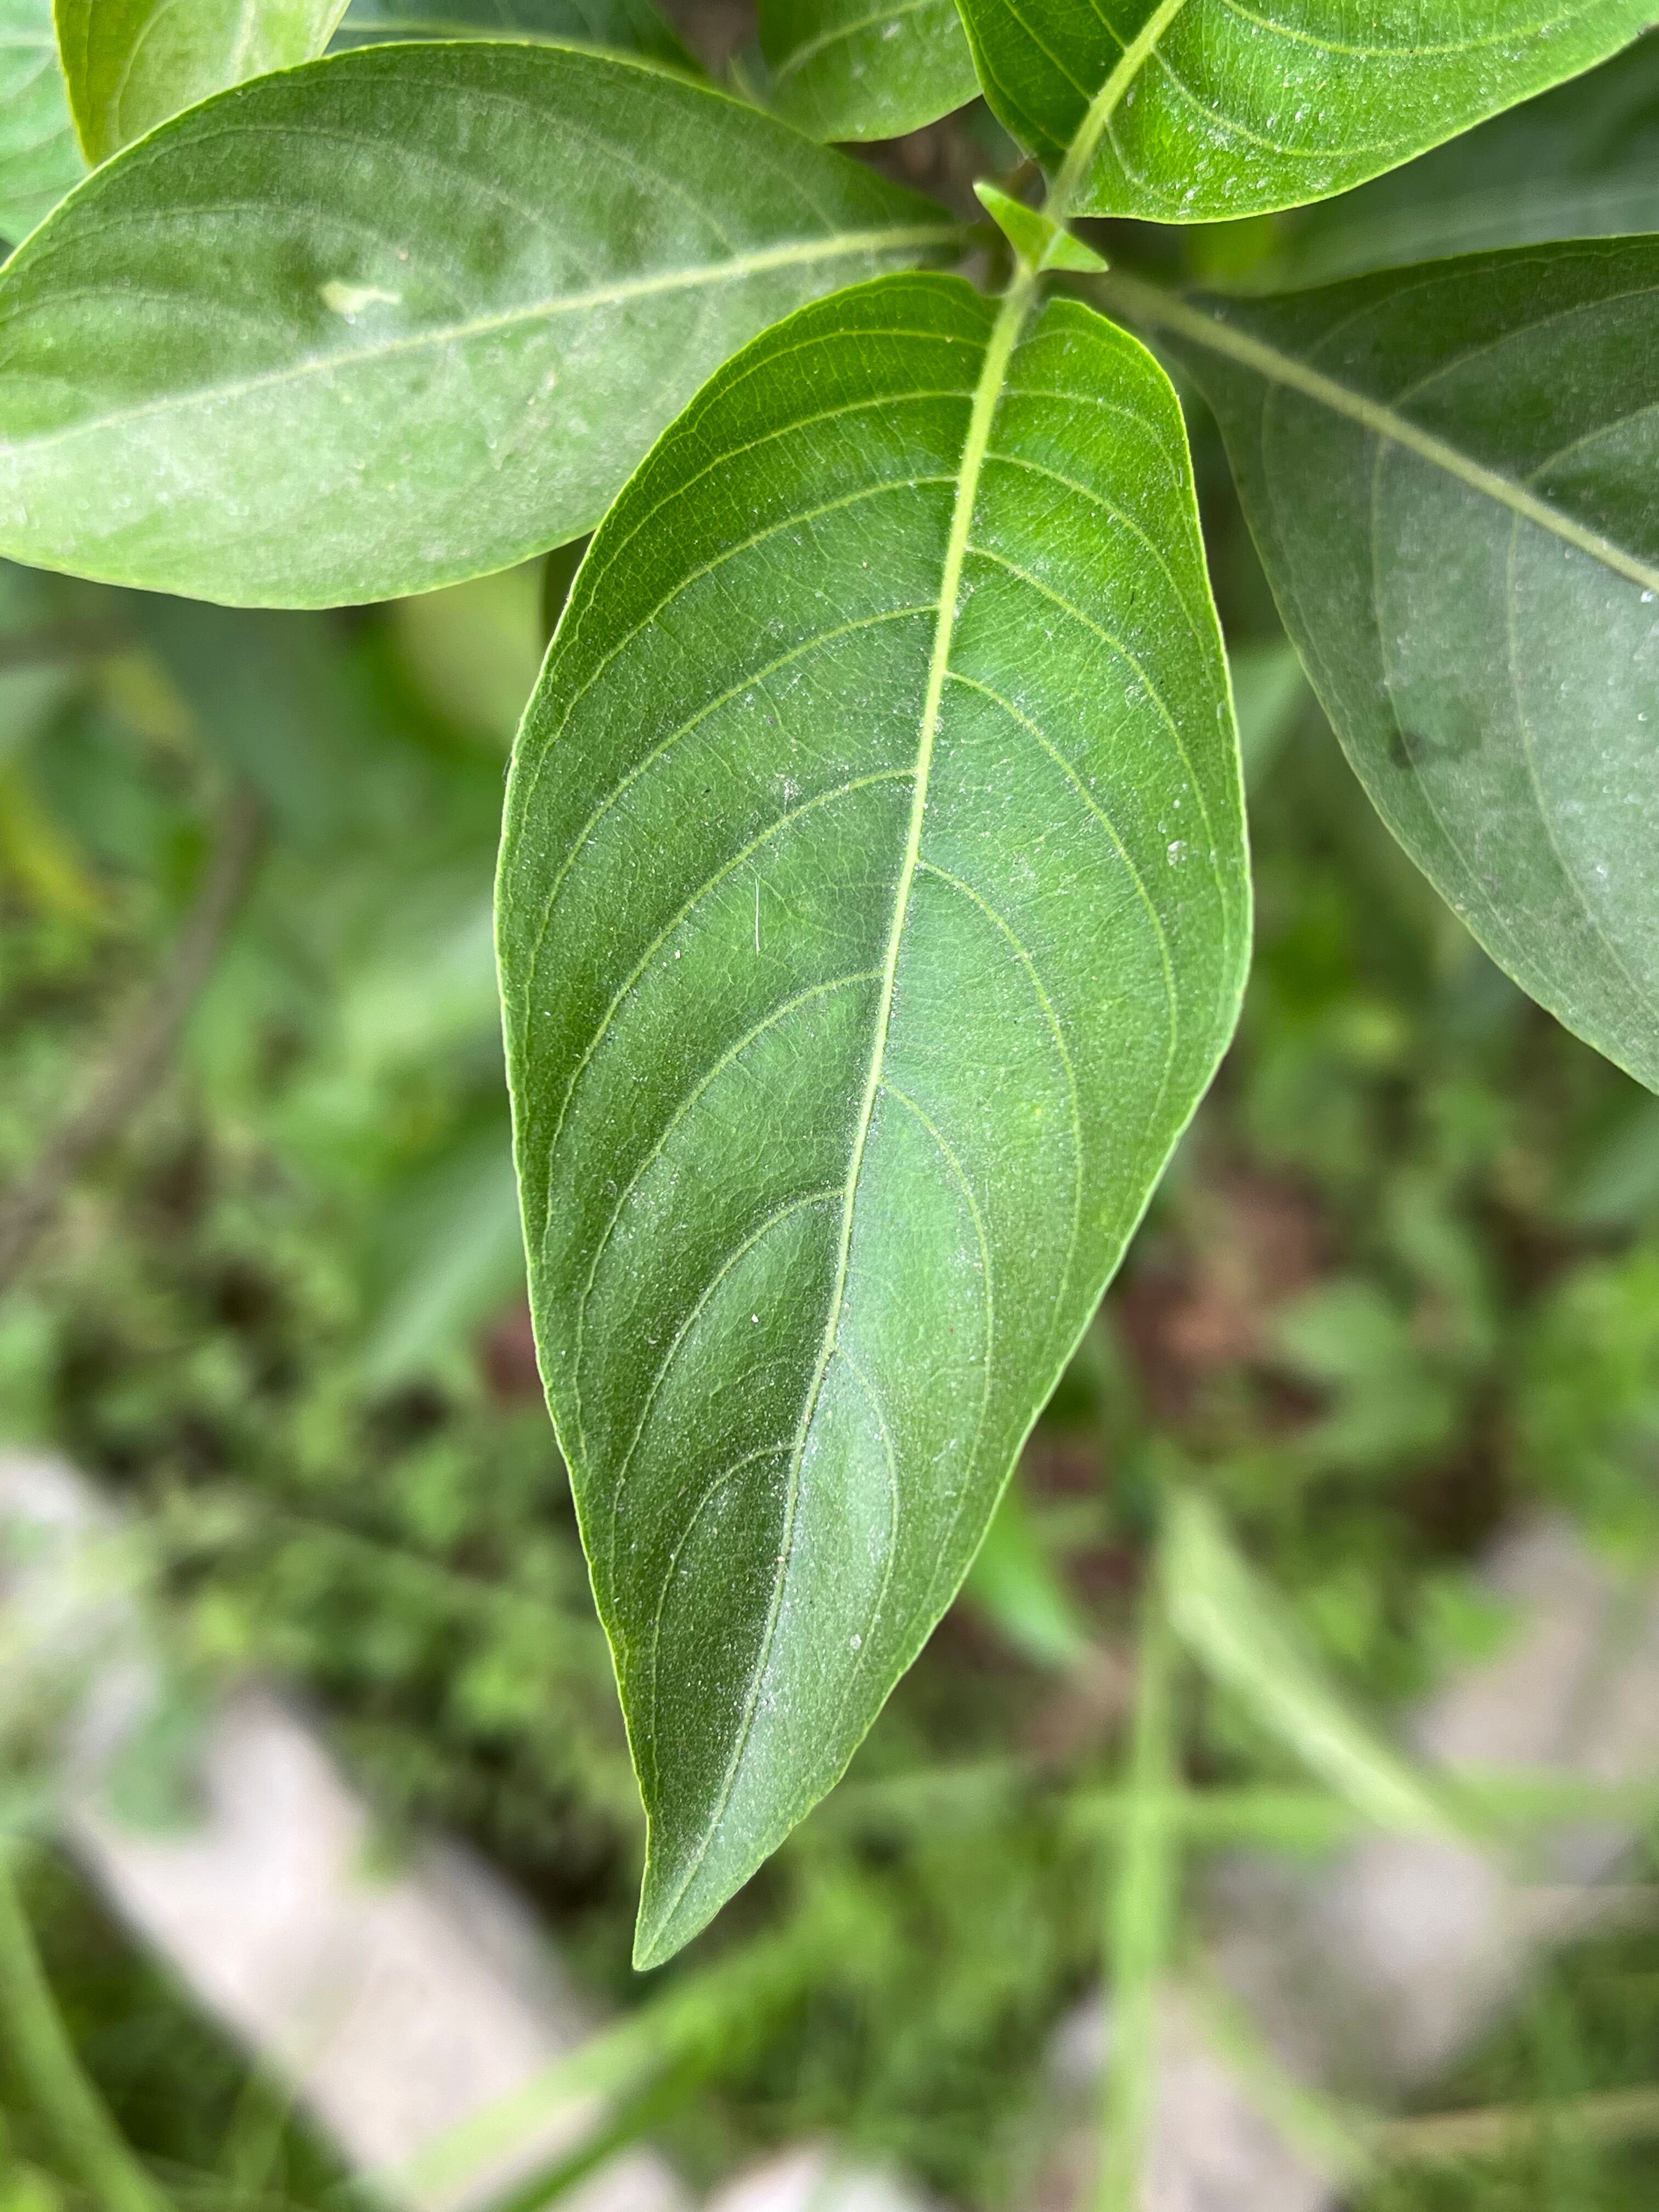
Plant species: justicia-adhatoda